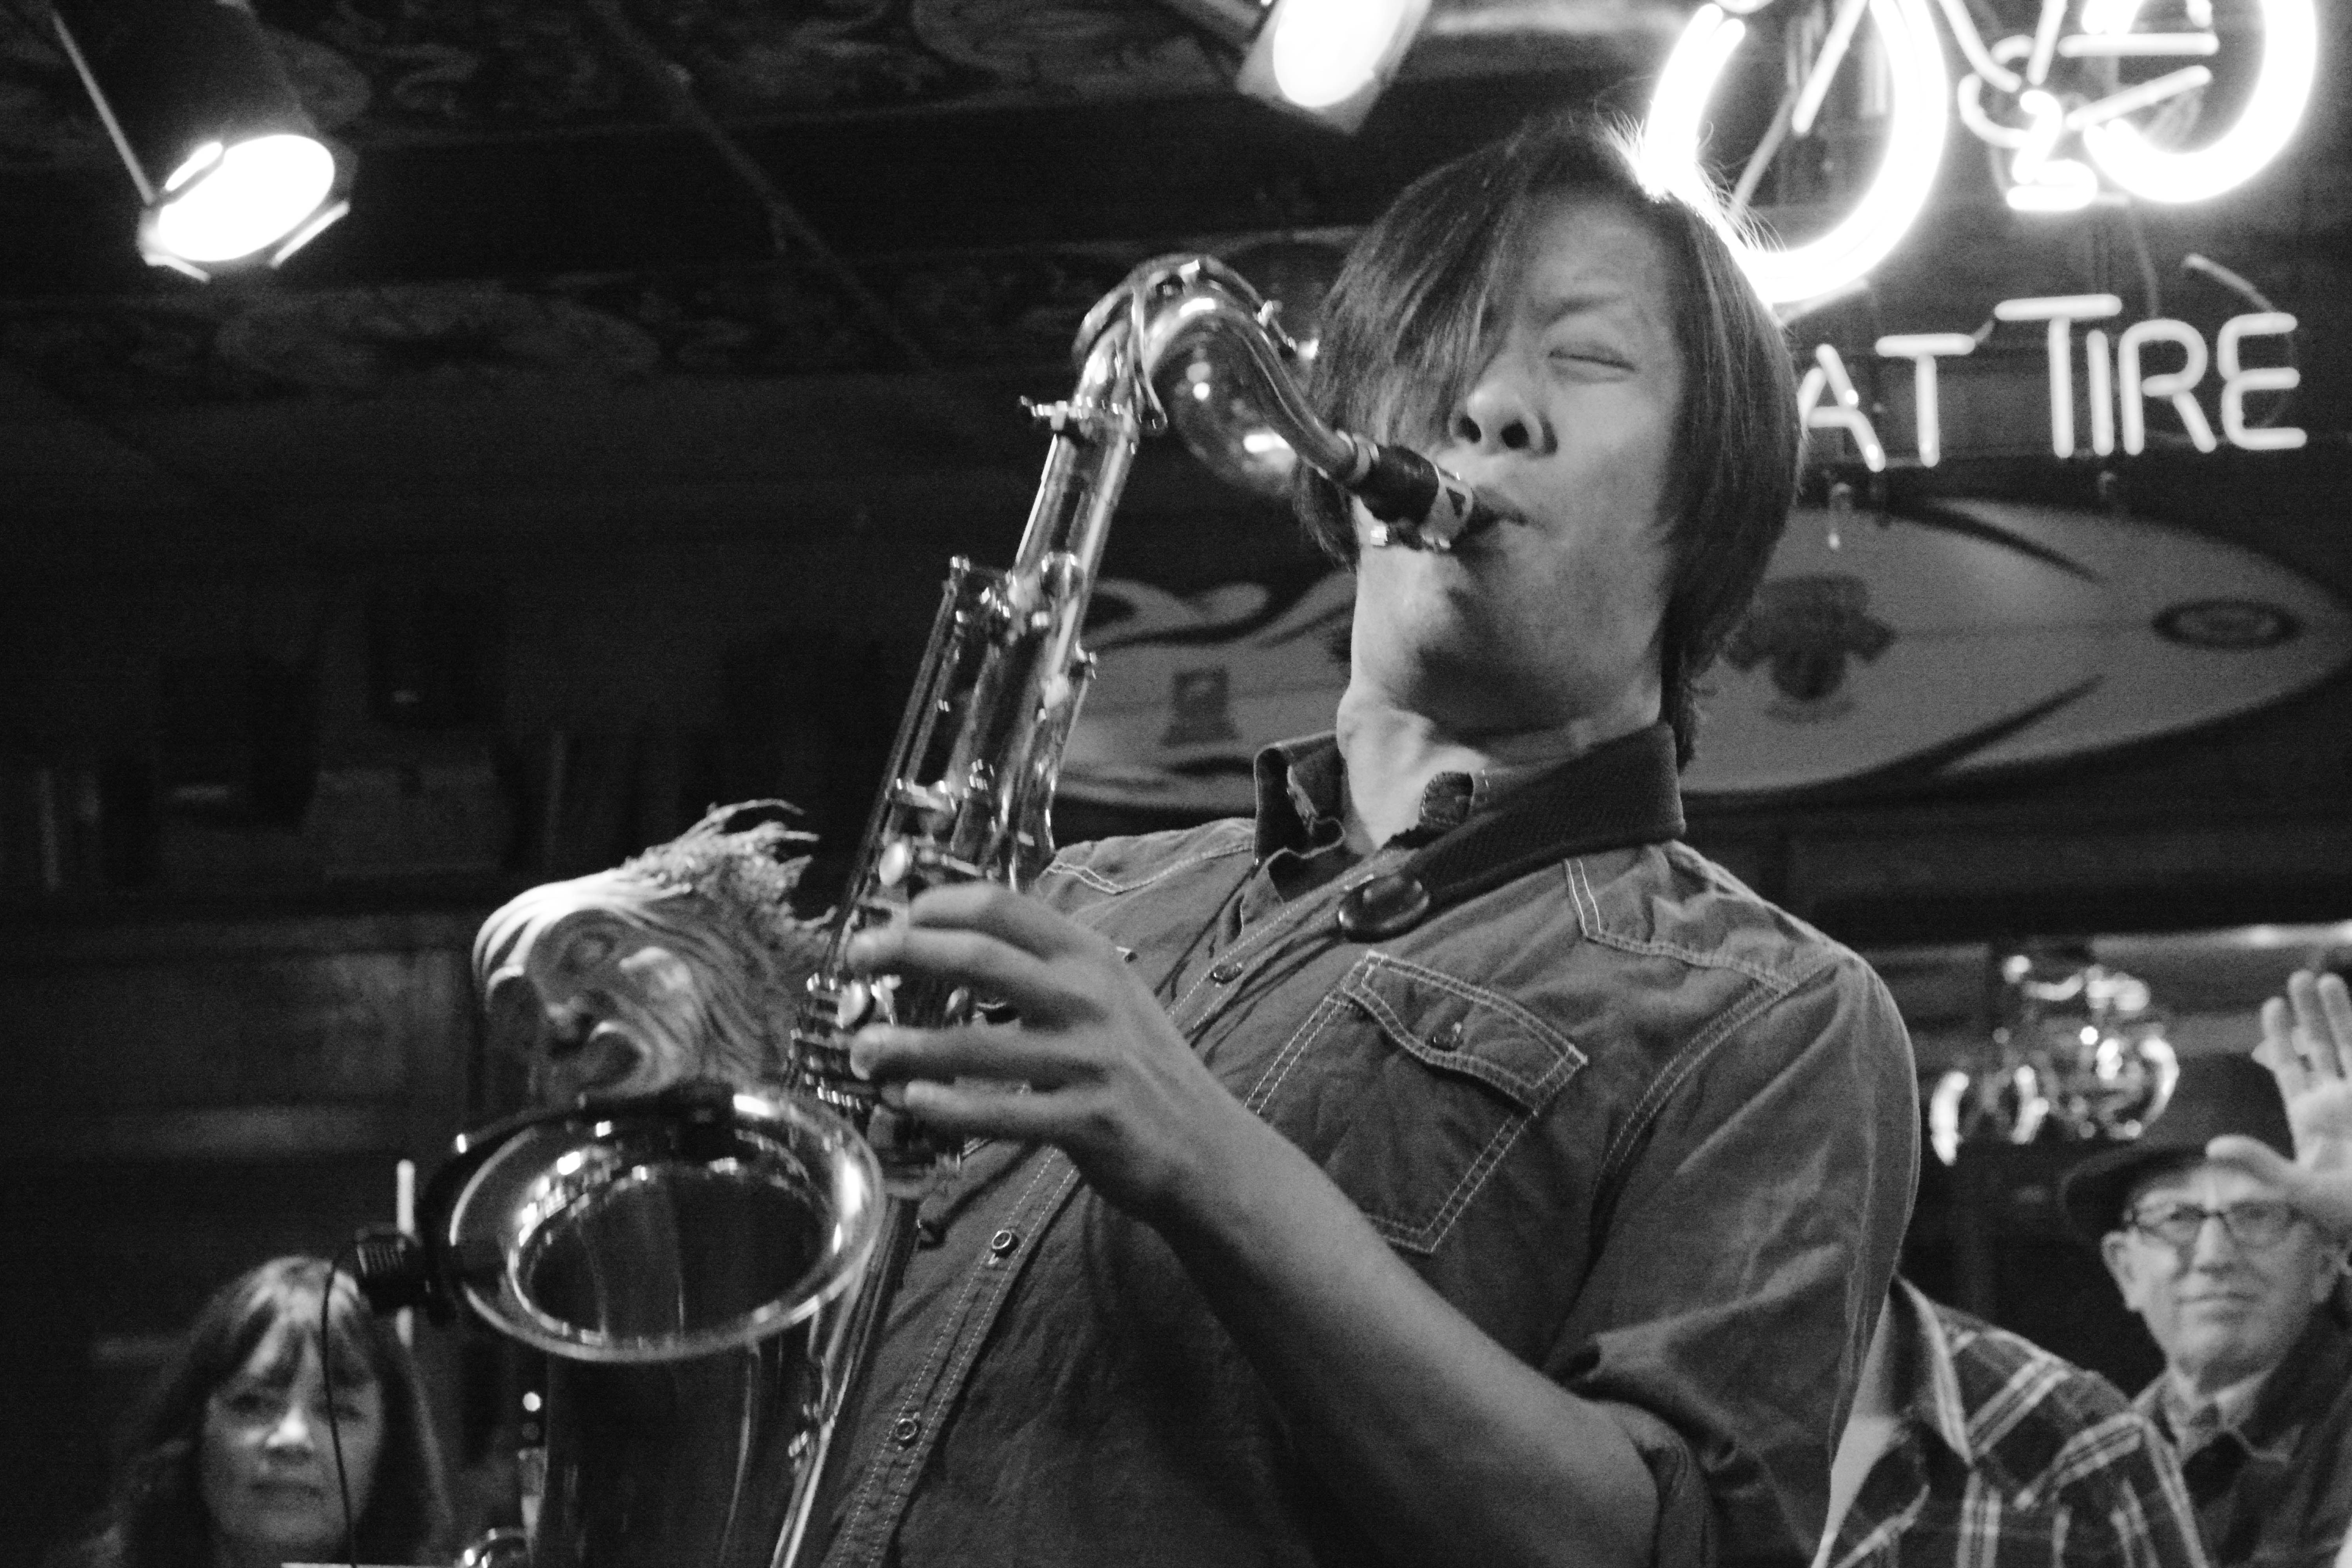
music, black and white, musician, black, monochrome, jazz, performance, singing, guitarist, drummer, entertainment, monochrome photography, musical ensemble